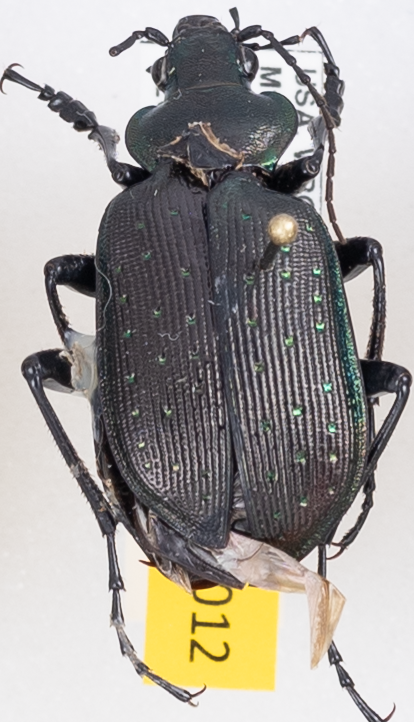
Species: Calosoma frigidum
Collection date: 2019-06-04 04:00:00
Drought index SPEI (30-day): -1.13
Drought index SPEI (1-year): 2.09
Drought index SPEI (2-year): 2.09